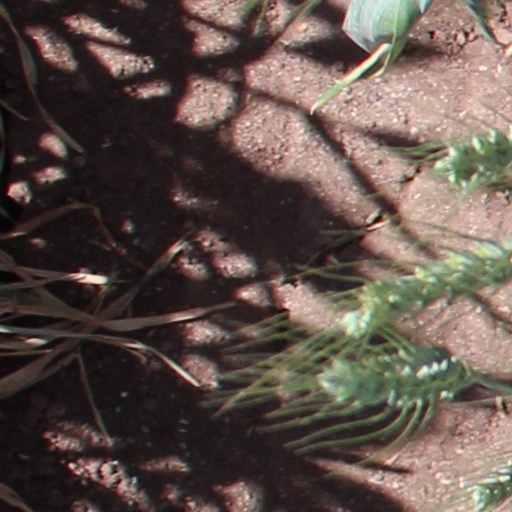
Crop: wheat